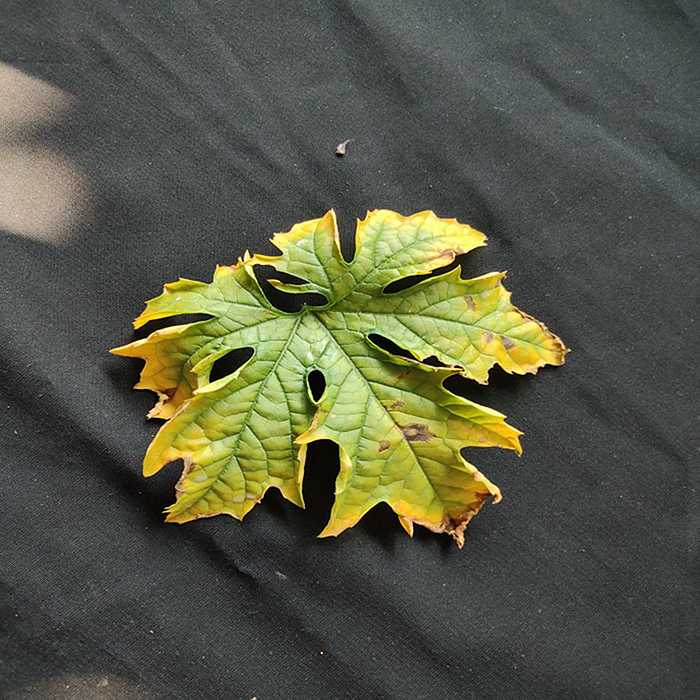
Plant: Bitter Gourd
Label: Fusarium wilt